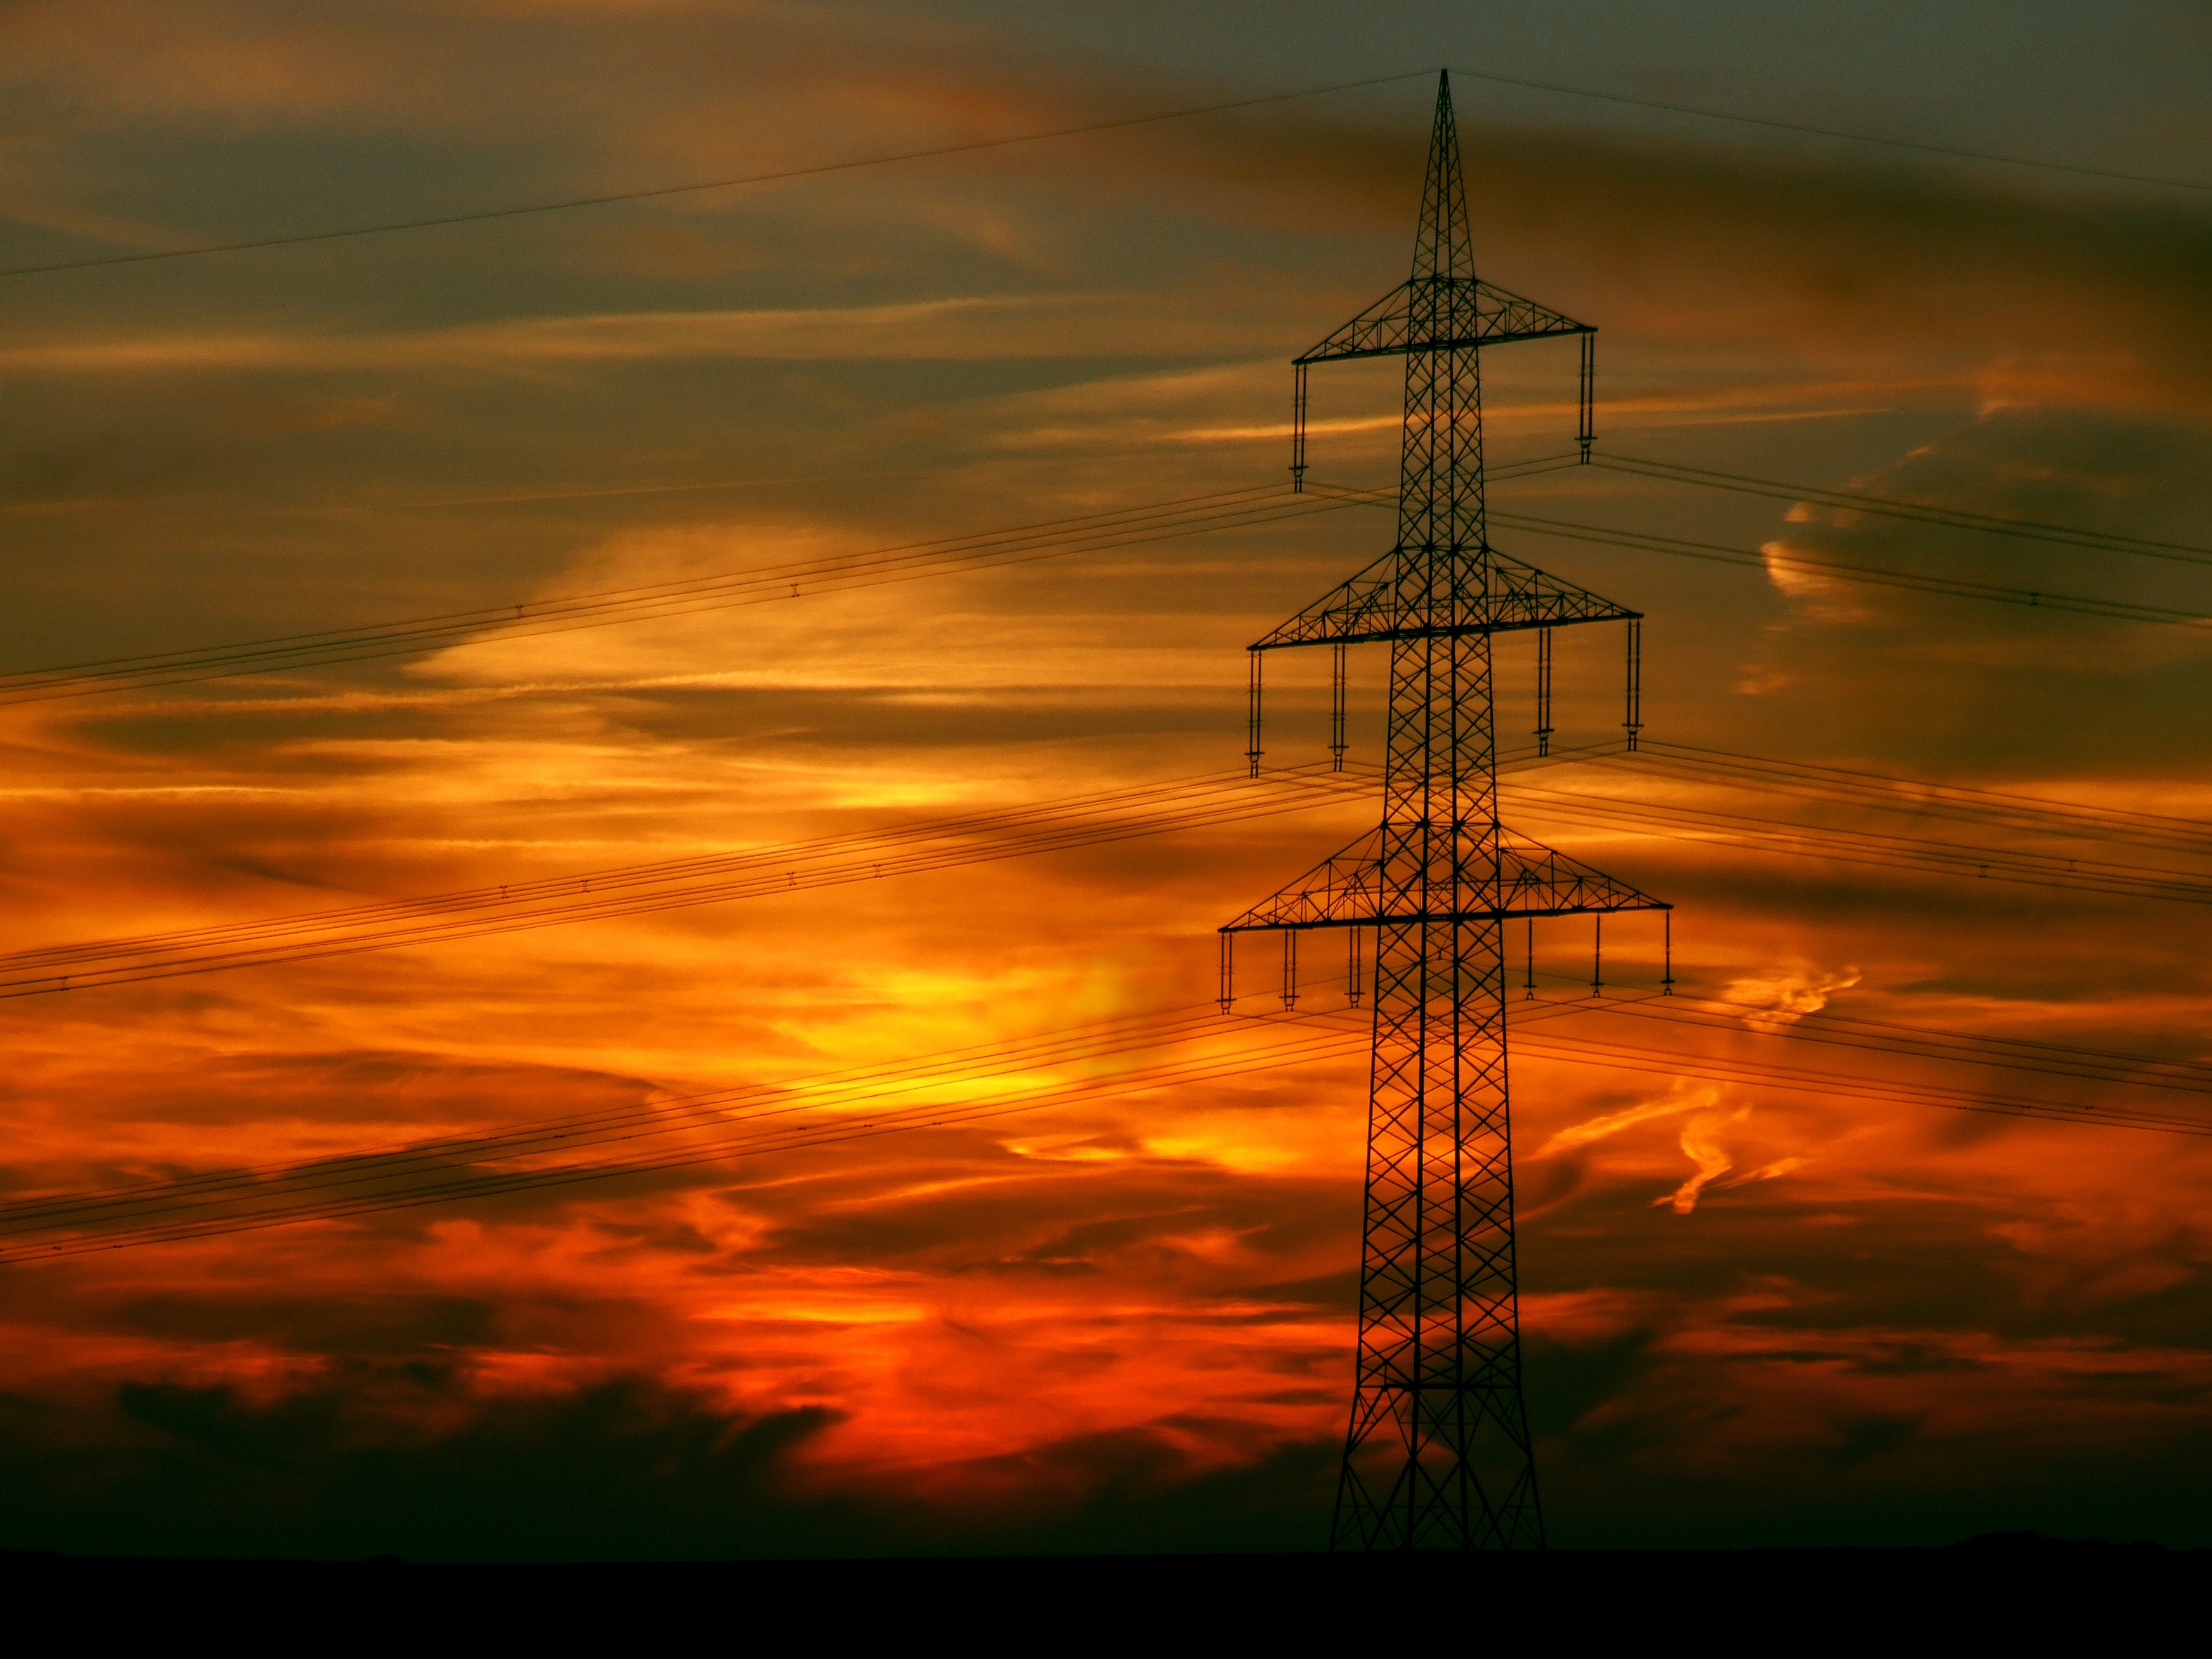
landscape, cloud, sky, technology, sunrise, sunset, sunlight, wind, dawn, atmosphere, dusk, evening, tower, power line, electricity, energy, current, germany, afterglow, upper lines, power poles, power supply, transmission tower, reinforce, high voltage energy, energy industry, mettmann